French cruiser Roland

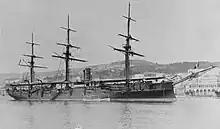
"Roland" in Algiers, French Algeria, in 1886

The keel for "Roland" was laid down at the (Cherbourg Naval Base) on 2 July 1877, though some assembly work had already begun on 8 May; she was the last member of the class to be built. The ship, named after Rear Admiral Pierre-Nicolas Rolland (and is therefore sometimes referred to as "Rolland"), was launched on 14 October 1882. She was commissioned to begin sea trials on 25 March 1884, including full power testing carried out on 15 July. The ship was pronounced completed the following month, and on 1 August she was allocated to the 2nd category of reserve. She was transferred to the 3rd category of reserve on 5 November, before being commissioned on 21 January 1885 for a deployment to French Indochina in East Asia during the Sino-French War.